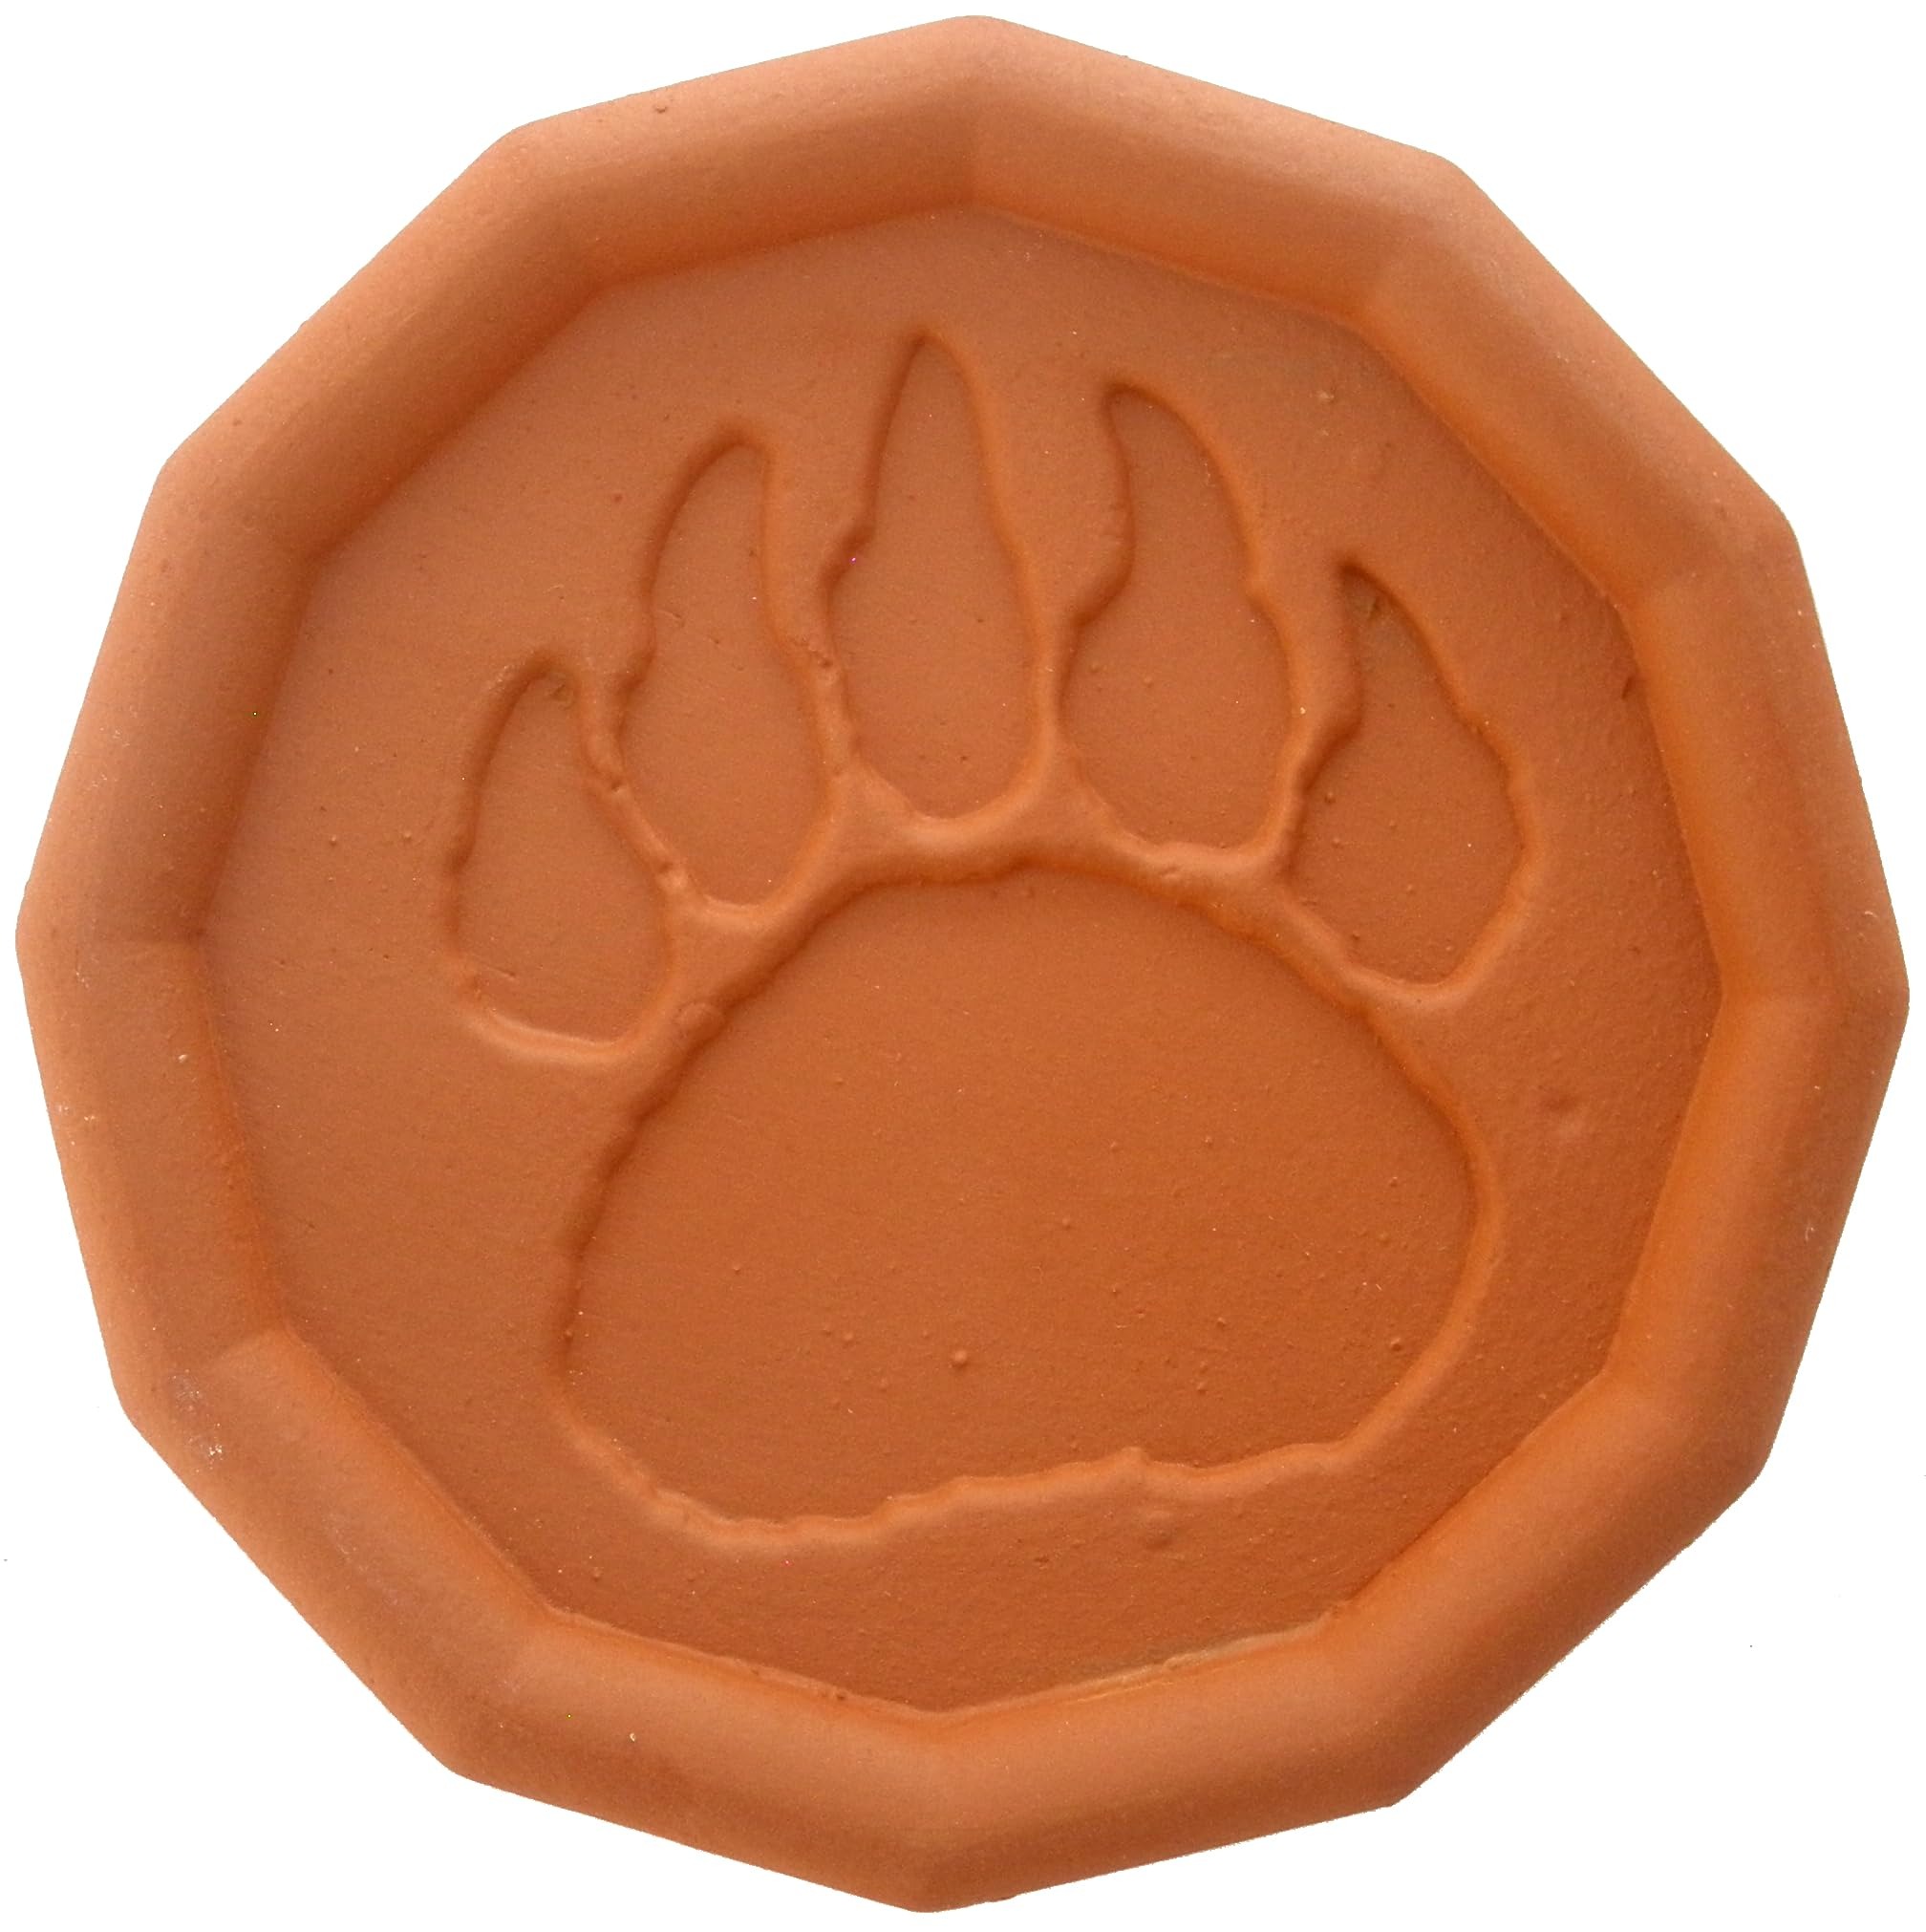
Item Name: JBK Pottery Brown Sugar Savers - New Designs (Bear Paw Print)
Bullet Point 1: REVIVE ROCK-HARD BROWN SUGAR and keep spices and snacks fresh and crispy with JBK Pottery Brown Sugar Savers. Versatile and easy to use, our terra cotta brown sugar savers soften hardened brown sugar and maintain moisture in airtight storage containers so your baking supplies are always ready to use. Added to crackers, chips, popped popcorn and pretzels, they work as moisture absorbers so snacks remain crunchy and enjoyable longer.
Bullet Point 2: NON-TOXIC AND FOOD-SAFE brown sugar savers are made in the USA of premium clay sourced from Montana. Sturdy and hand-washable with just warm water, our moisture absorbers for food and spices can be reused over and over. They are indispensable baking accessories that help deter salt from clumping, keep spices dry and keep light and dark brown sugars soft and ready for those moments when you just have to make a tasty treat.
Bullet Point 3: VERSATILE AND EASY TO USE with your brown sugar keeper or other airtight storage containers, you simply soak the terra cotta brown sugar saver in water for 15 minutes, then remove, pat dry and place inside with the brown sugar. It will keep brown sugar soft for up to 3 months. Use it dry as a moisture absorber inside of pretzel and potato chip bags, resealable pouches of dried fruit, or canisters of baking spices and seasonings.
Bullet Point 4: A VARIETY OF UNIQUE DESIGNS ensures that you will find a brown sugar saver that complements your other kitchen tools and gadgets. Choose from roosters, bears, anchors, seashells, football helmets, lighthouses and other decorative motifs. These beautiful and efficient humidifying stones would also make thoughtful baking gifts, stocking stuffers or Mother’s Day gifts for mom or grandma.
Bullet Point 5: SELECT WITH CONFIDENCE that our dark and light brown sugar savers have been tested and determined to be food-safe. They help keep snack items fresh longer and they ensure that your brown sugar is scoopable and soft. Stop throwing out hard clumps of sugar and passing-up the baking urge. JBK Pottery humidifying stones help you get more from every bag of brown sugar and let you fulfill every whim to bake for loved ones.
Product Description: <b>JBK Saves the Day</b><br> Put an end to frustrating chunks of brown sugar when the urge to bake arises. JPK Pottery Brown Sugar Savers soften compacted brown sugar and keeps it soft for up to 3 months so it is ready to use when your sweet tooth demands satisfying. Once moistened and dropped into your brown sugar container, these ingenious terra cotta discs help manage moisture content. They can also be used for other difficult-to-store baking ingredients and treats such as marshmallows, cookies, bread and dried fruit. <br><br> <b>So Easy to Use</b><br> Simply moisten a brown sugar saver in water for 15 minutes, then remove and pat dry. Drop the disc into the airtight brown sugar keeper or food storage container and let it work its magic for up to 3 months. You can also use these wonderful baking gadgets to absorb moisture from salt, pretzels, potato chips, crackers and spices so they remain crisp, flavorful and enjoyable longer. JBK Pottery Brown Sugar Savers can be reused countless times and can be washed without soap under warm water. <br><br> <b>Food-Safe Baking Storage Tools</b><br> Our terra cotta brown sugar savers are made in the USA, using premium clay from Montana. They are verified non-toxic and food friendly for your peace of mind. Molded in an array of decorative designs, these humidifying discs are eye-catching additions to your kitchen baking tools. Choose from honey beehive, starfish, shell, lighthouse, bear paw print, sailboat and other charming motifs to match your kitchen decor. These clever and efficient food storage accessories would also make practical and impressive gifts for bakers in the family. <br><br> <b>Keep spices, seasonings and snacks fresh and ready to use. Add JBK Pottery Brown Sugar Savers to your baking essentials today. </b><br>
Value: 1.0
Unit: Count

Price: 8.95